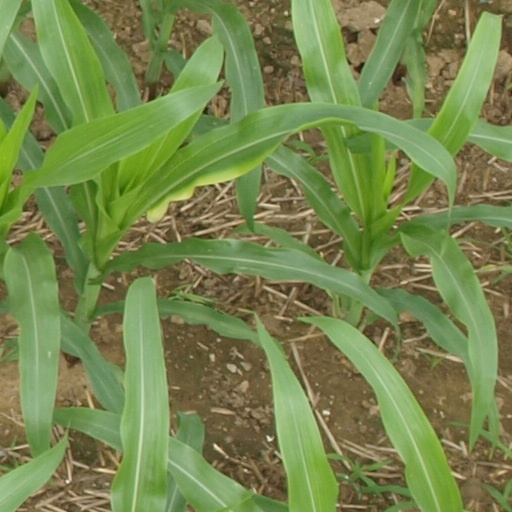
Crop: maize; corn